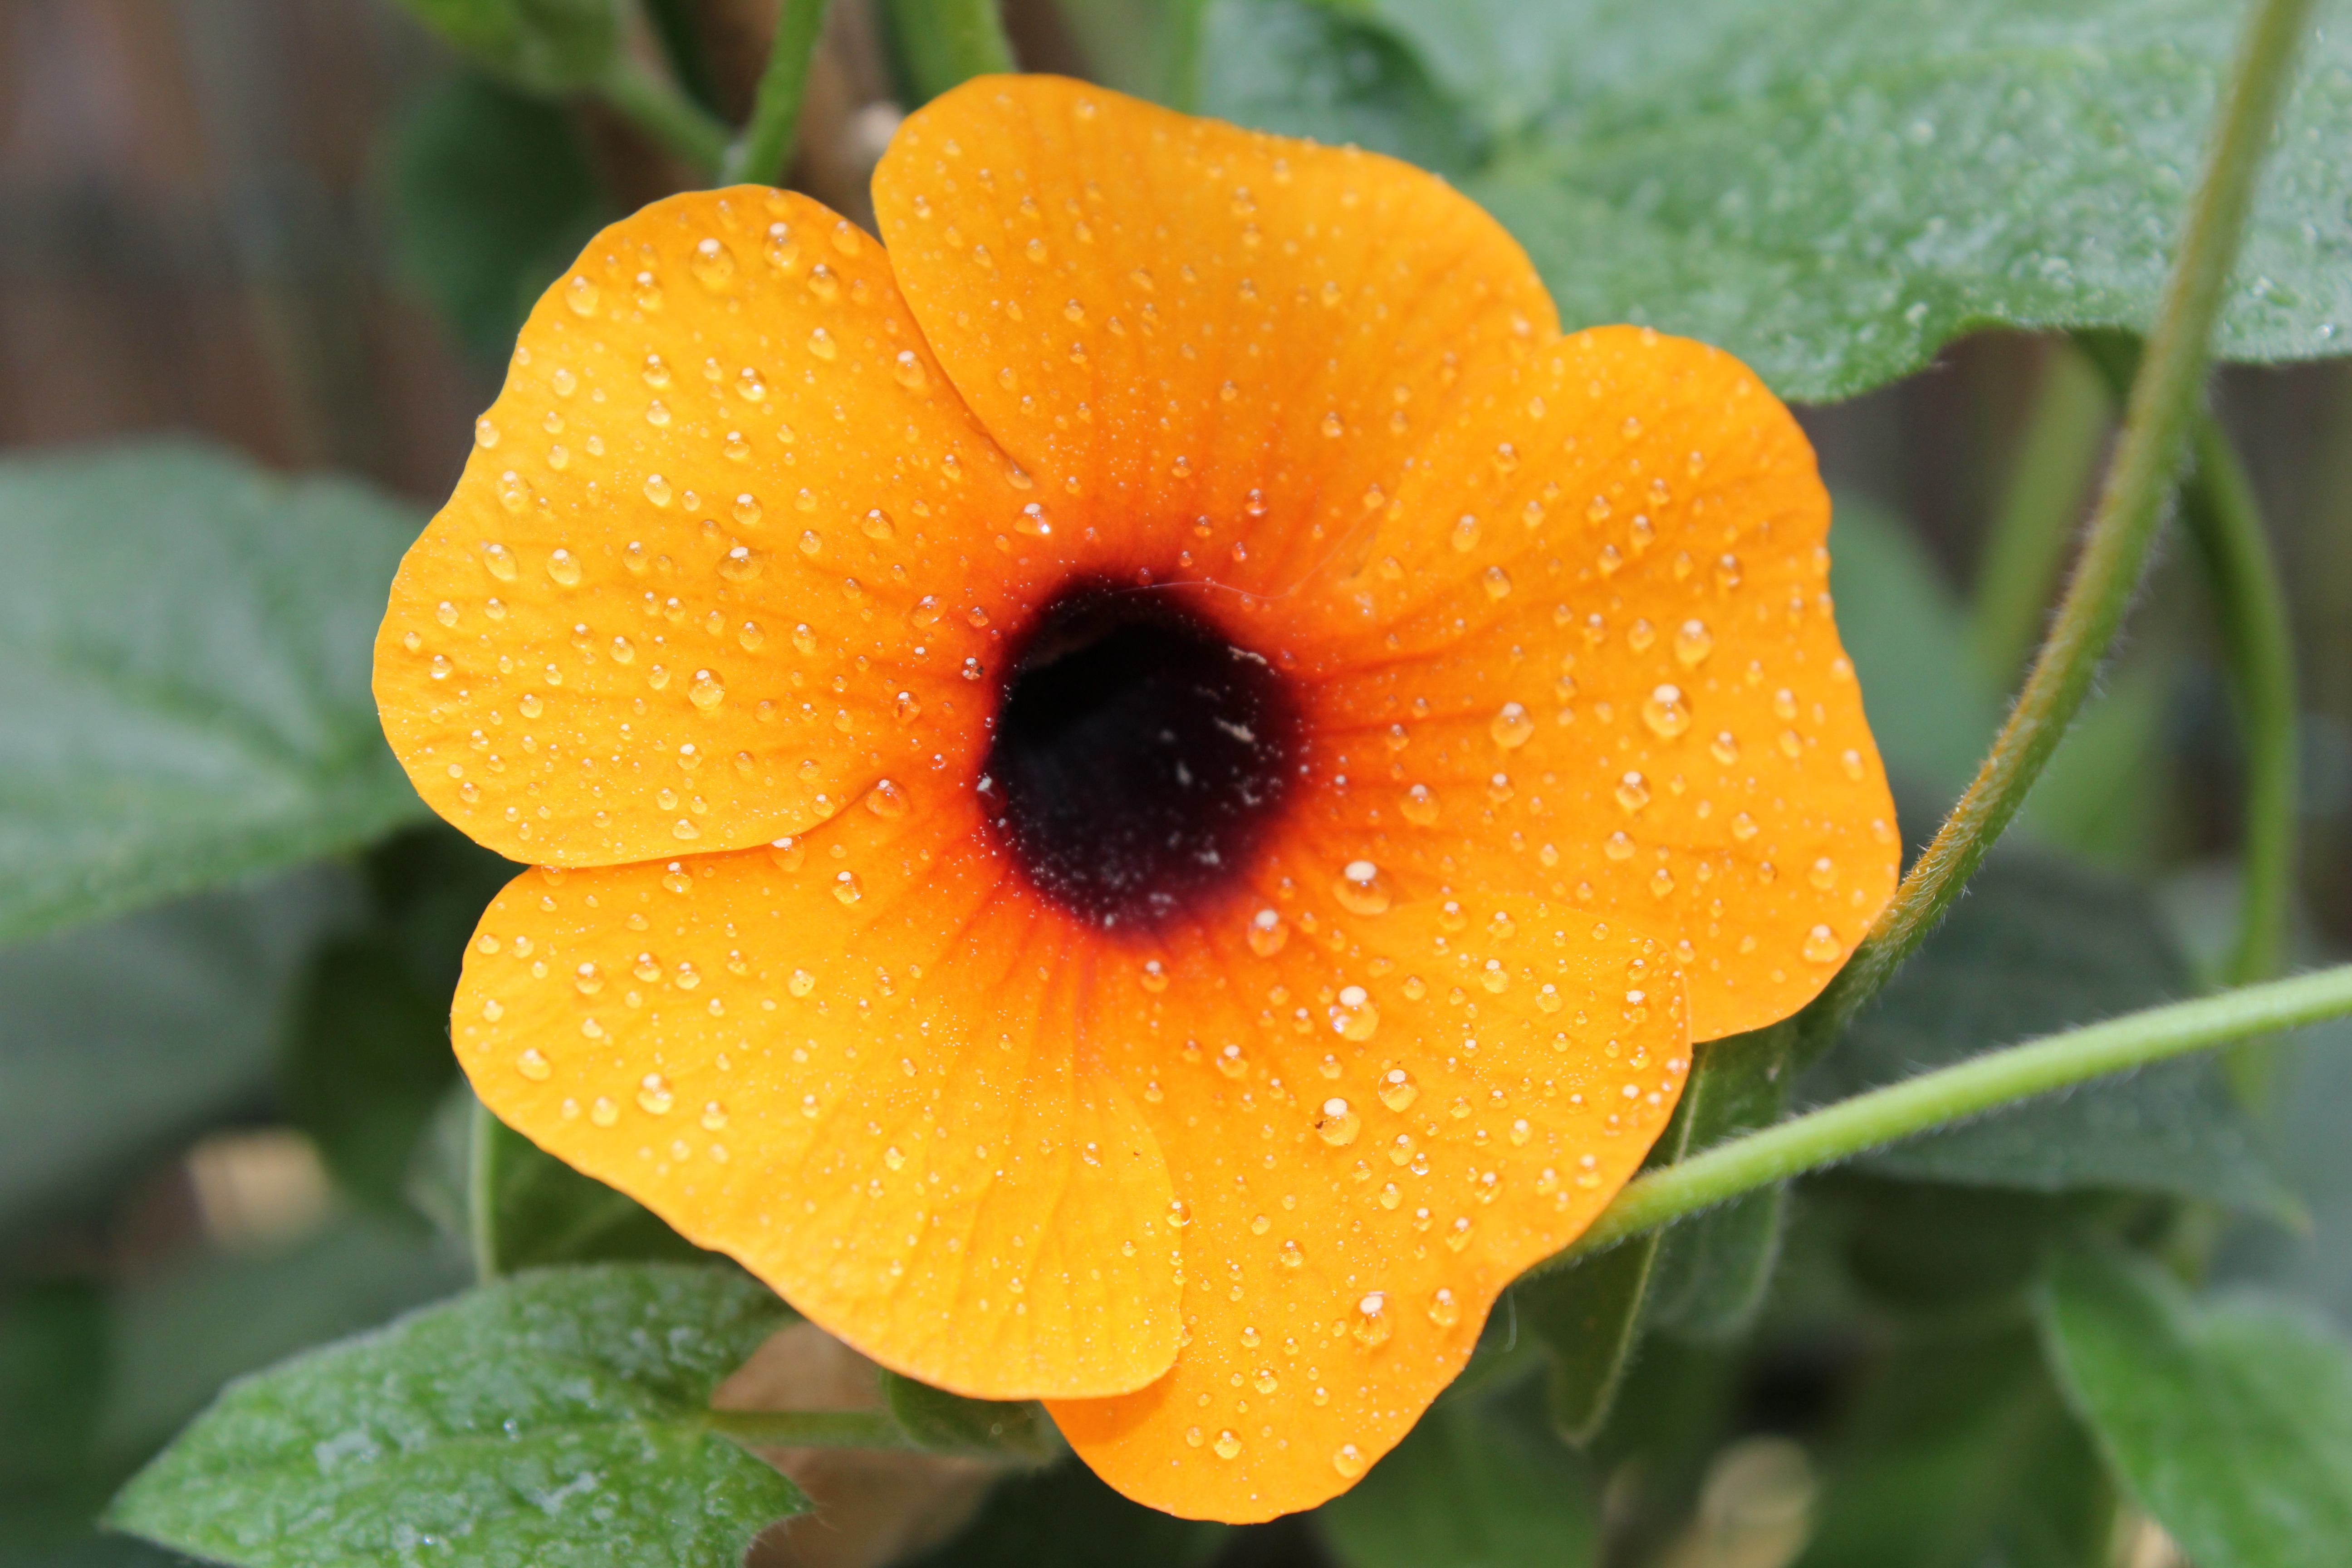
nature, blossom, plant, flower, petal, bloom, orange, produce, botany, yellow, flora, single flower, wildflower, close up, drop of water, macro photography, flowering plant, black eyed susan, annual plant, land plant